Robert H. Stanley

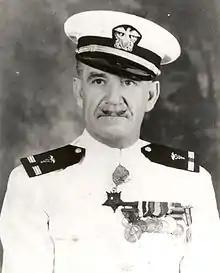
Robert H. Stanley as a Chief Pharmacist

Robert Henry Stanley (May 2, 1881 – July 15, 1942) was a 40-year member of the United States Navy. He was the first hospital corpsman to receive the nation's highest military decoration for valor, the Medal of Honor. He was awarded the medal for carrying messages under heavy fire on June 13, 20, 21 and 22 and July 12, 1900, while assigned to the at Beijing (then Peking), China during the Boxer Rebellion.